Emadeddin Baghi

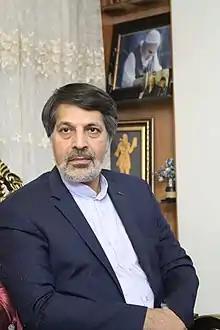

Emadeddin Baghi (born 25 April 1962) is an Iranian journalist, human rights activist, prisoners' rights advocate, investigative journalist, theologian and writer. He is the founder and head of the Committee for the Defense of Prisoners' Rights and the Society of Right to Life Guardians in Iran, and the author of twenty books, six of which have been banned in Iran. Baghi was imprisoned in connection with his writings on the Chain Murders of Iran, which occurred in Autumn 1998, and imprisoned again in late 2007 for another year on charges of "acting against national security." According to his family and lawyers, Baghi has been summoned to court 23 times since his release in 2003. He has also had his passport confiscated, his newspaper closed, and suspended prison sentences passed against his wife and daughter. Baghi was rearrested on 28 December 2009 on charges related to an interview with Grand Ayatollah Hussein-Ali Montazeri. Baghi was released and then again rearrested on 5 December 2010.